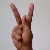
The image shows a hand gesture representing the letter 'K' in Indian Sign Language.